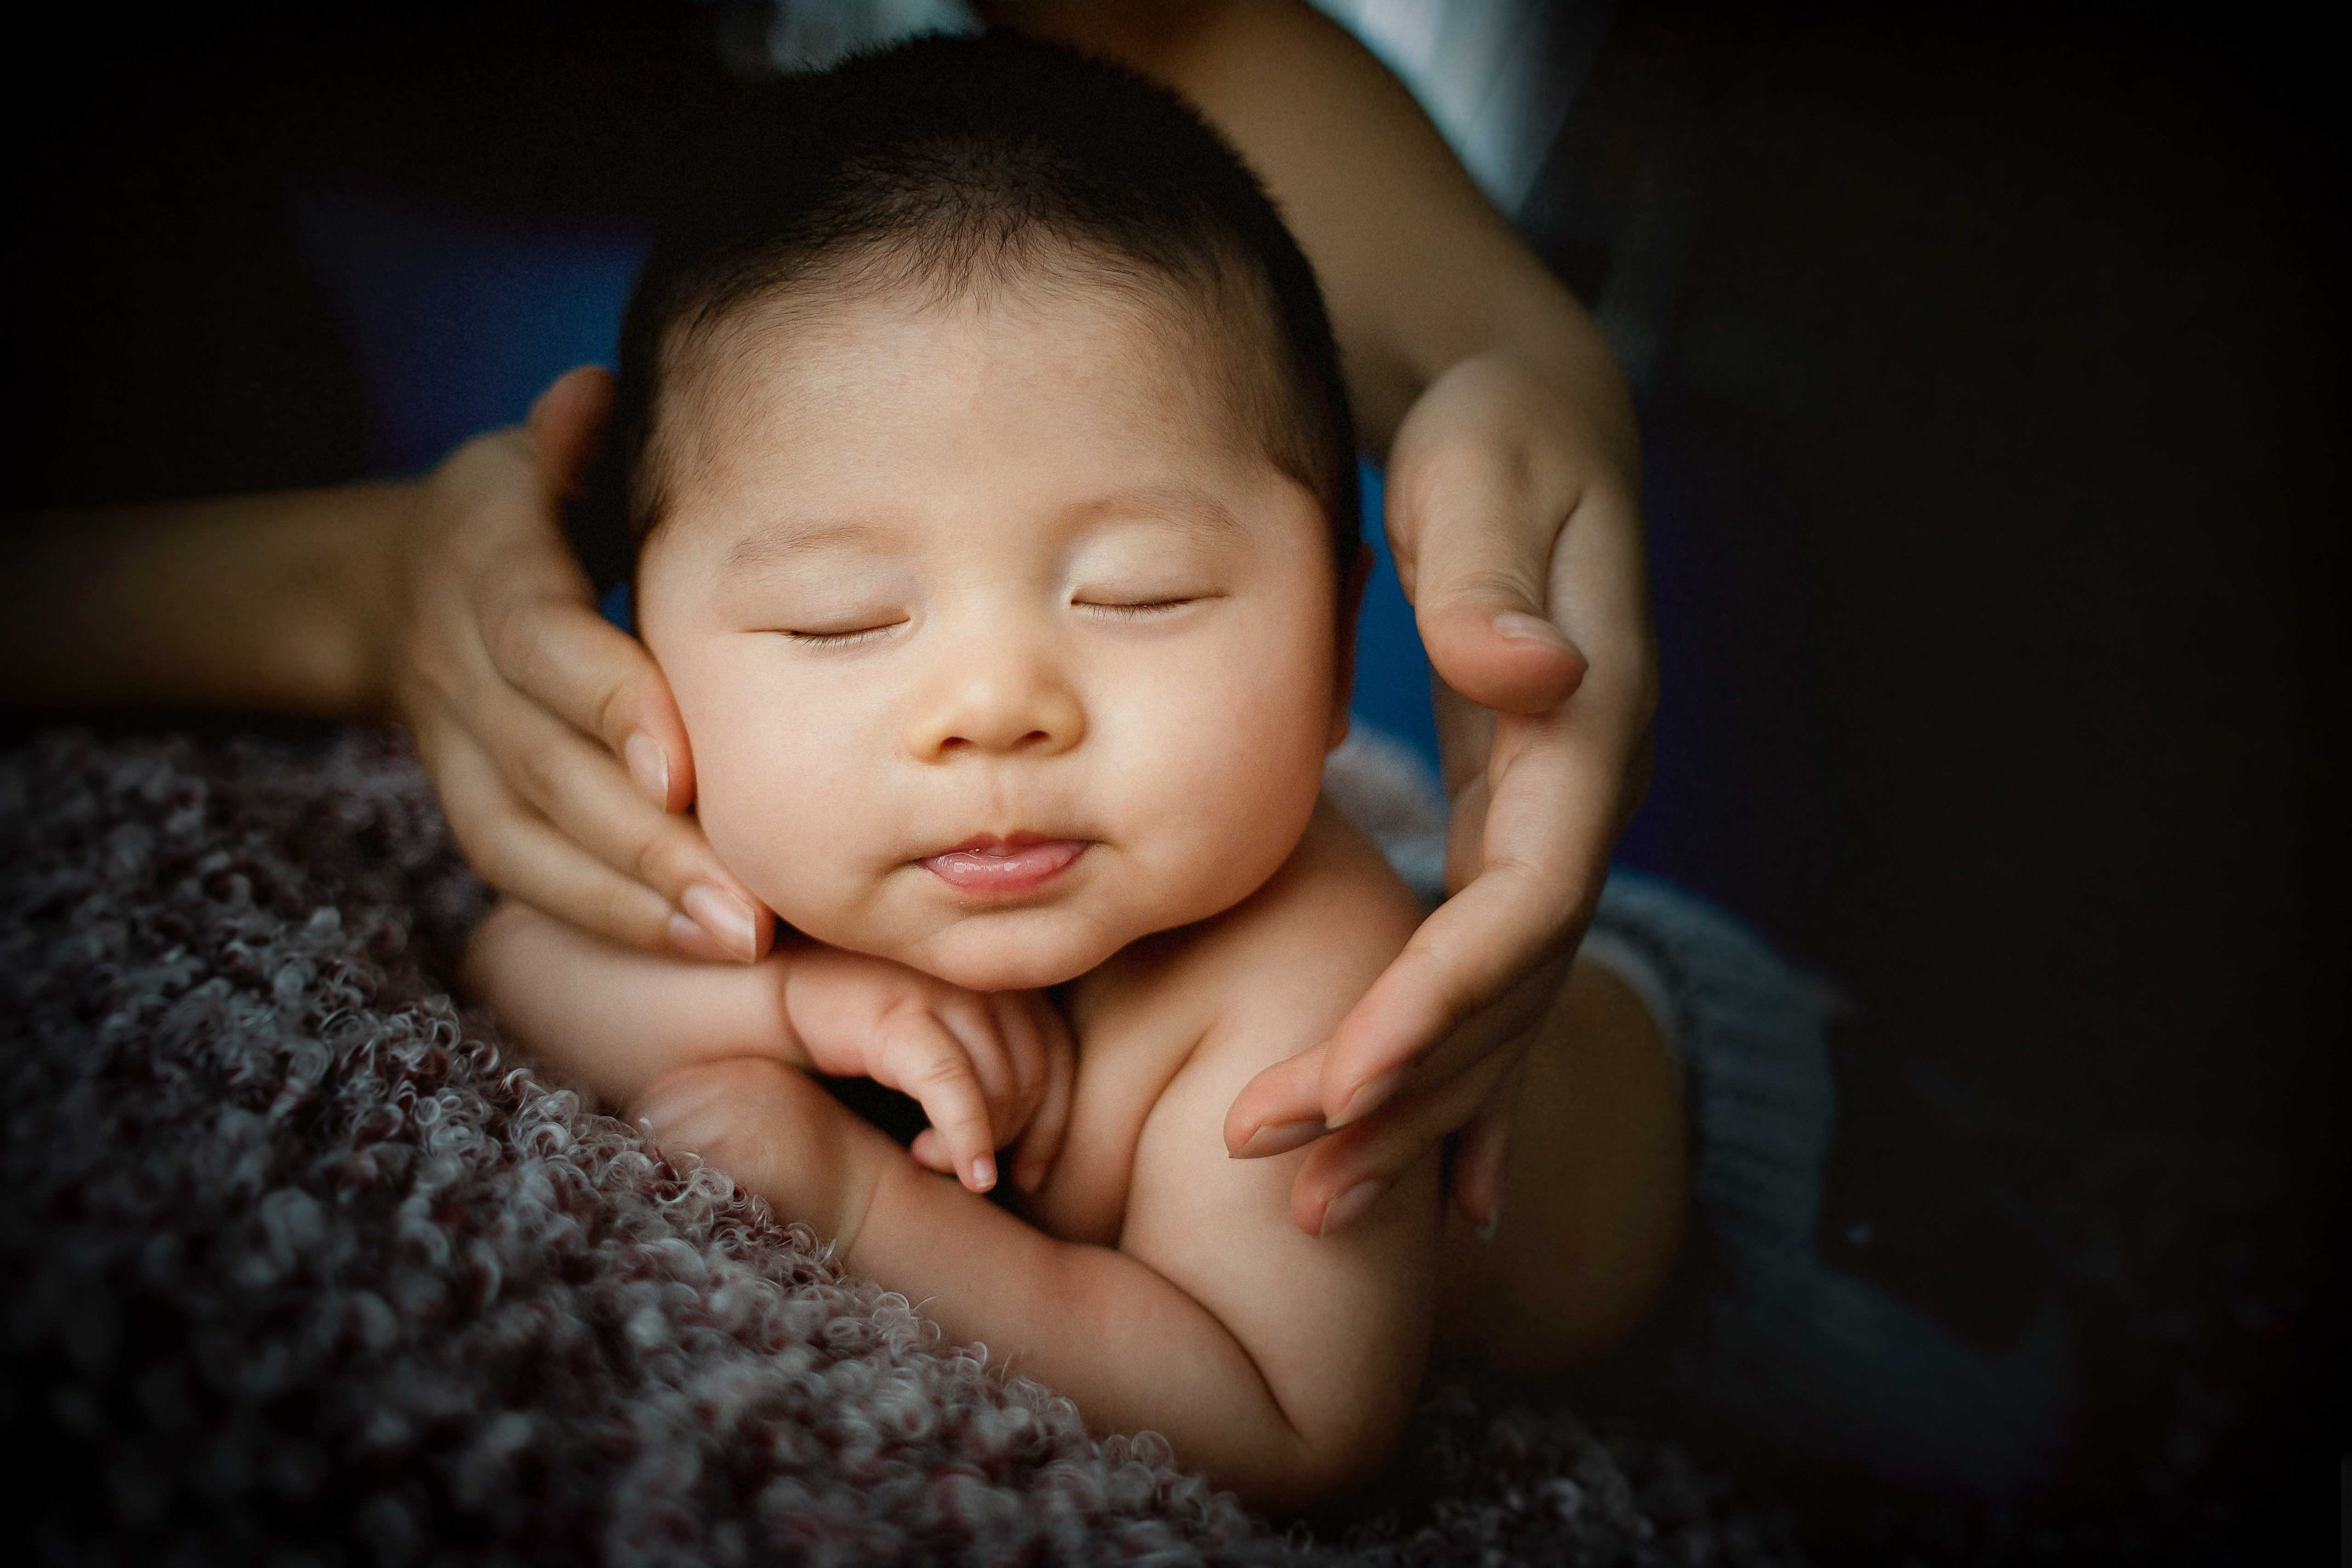
hand, person, girl, portrait, sleeping, child, baby, facial expression, smile, infant, toddler, skin, emotion, asleep, portrait photography